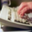
Label: keyboard